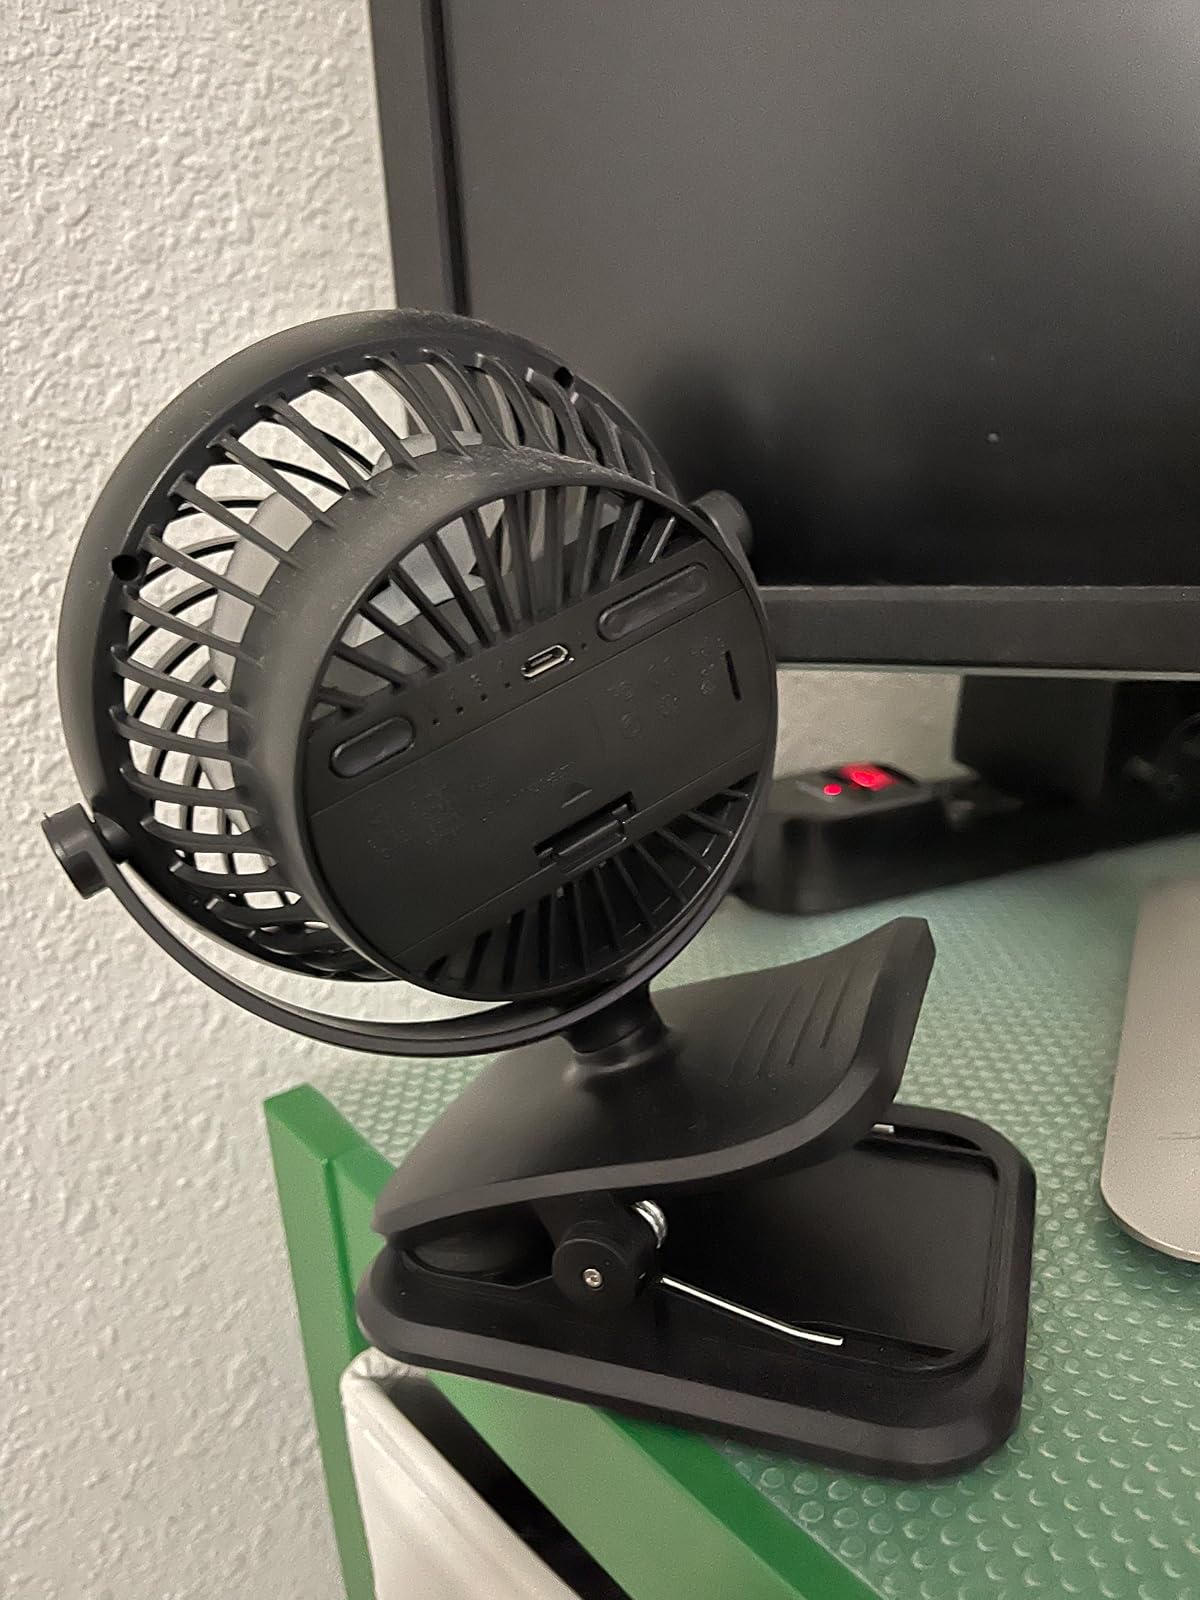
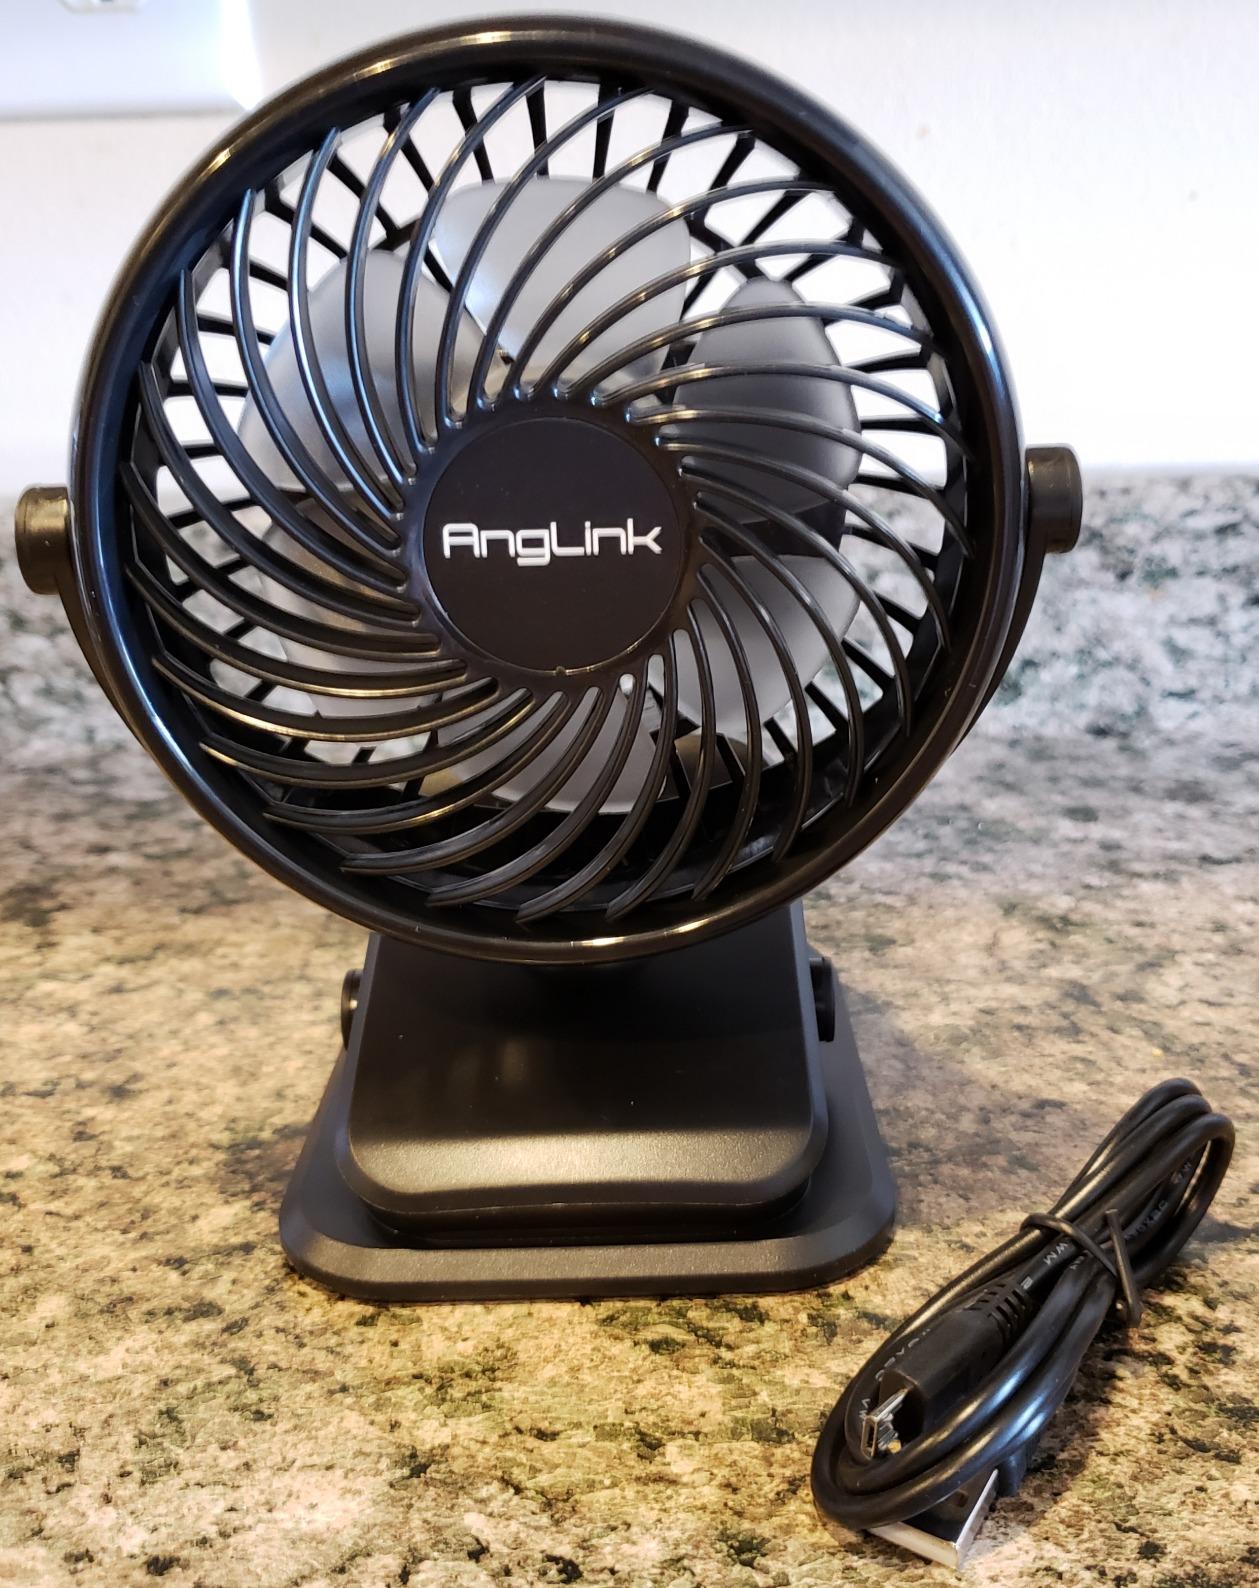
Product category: fan
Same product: yes